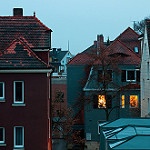
Scene: Outdoor